Lille Heddinge Rytterskole

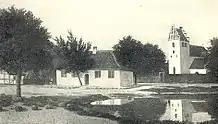
Lille Heddinge Rytterskole

The cavalry schools were built at the initiative of Frederick IV. A total of 240 schools were built between 1722 and 1727 in the 12 new "cavalry districts" ("rytterdistrikter"). The purpose was to strengthen the Danish cavalry. The school at Lille Heddinge was built in 1722.